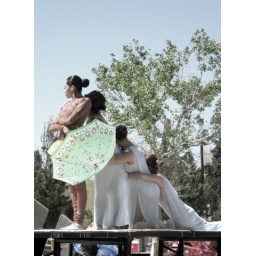
Four ballet drama girls dancers in out doors of El Chamizal Park in the city of Juarez Chih. Mexico.